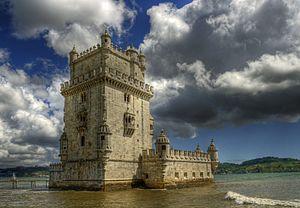
Tour de Belém, Lisbonne